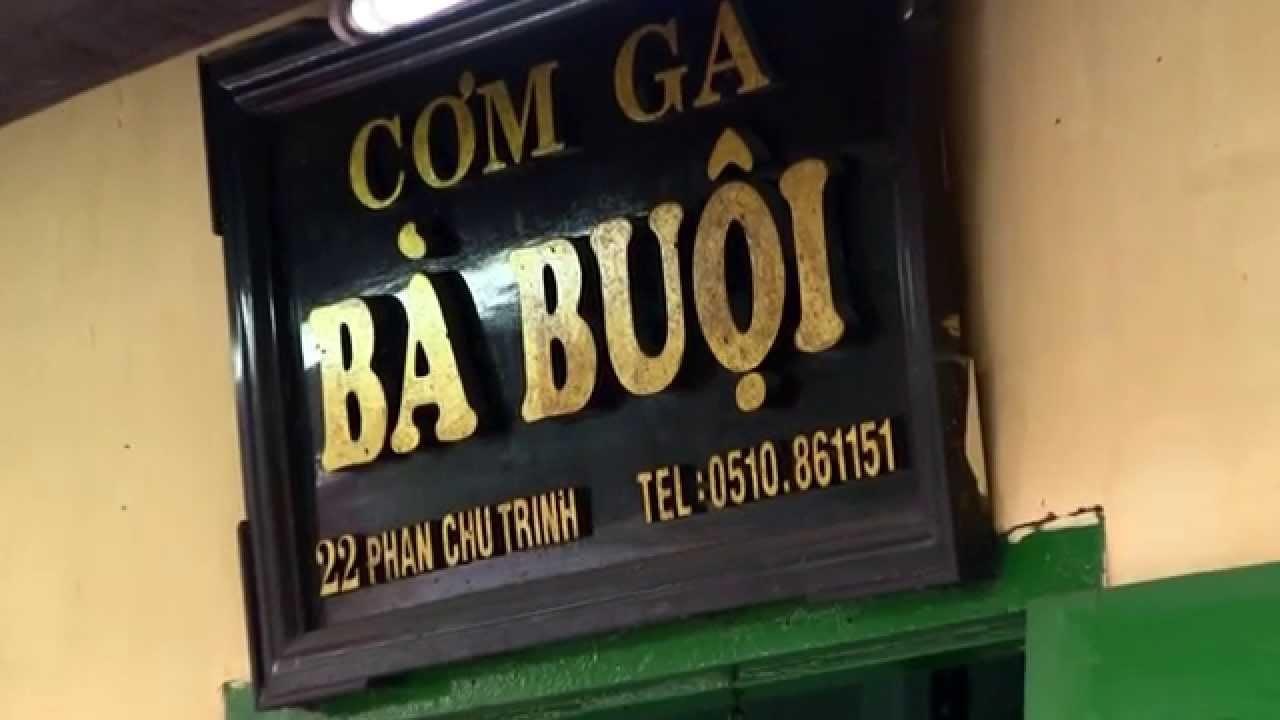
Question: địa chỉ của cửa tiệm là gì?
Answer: địa chỉ của cửa tiệm là sô 22, đường phan chu trinh